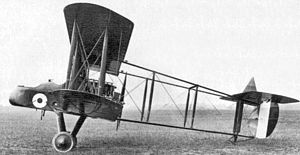
Waldemar Kölle / Stationeret i Tønder med L 45 / Bombning af Northampton
Ved Leicester blev L 45 angrebet af et F.E.2b-jagerfly fra RFC, som ikke kunne følge med
Waldemar Kölle var under 1. verdenskrig en tysk officer og kaptajnløjtnant, som fra 7. april 1917 blev kommandant på det nybyggede marine-luftskib L 45, der først stationeredes i Ahlhorn og fra 5. juni i Tønder. Under det såkaldte Silent Raid-bombetogt 19. oktober 1917 bombarderede han bl.a. Piccadilly Circus i London og undslap forfølgelse af engelske jagerfly, men førtes bort i stor højde af en kraftig vind og endte med at nødlande L 45 i Sydøstfrankrig, hvor han holdtes som krigsfange indtil 1921.